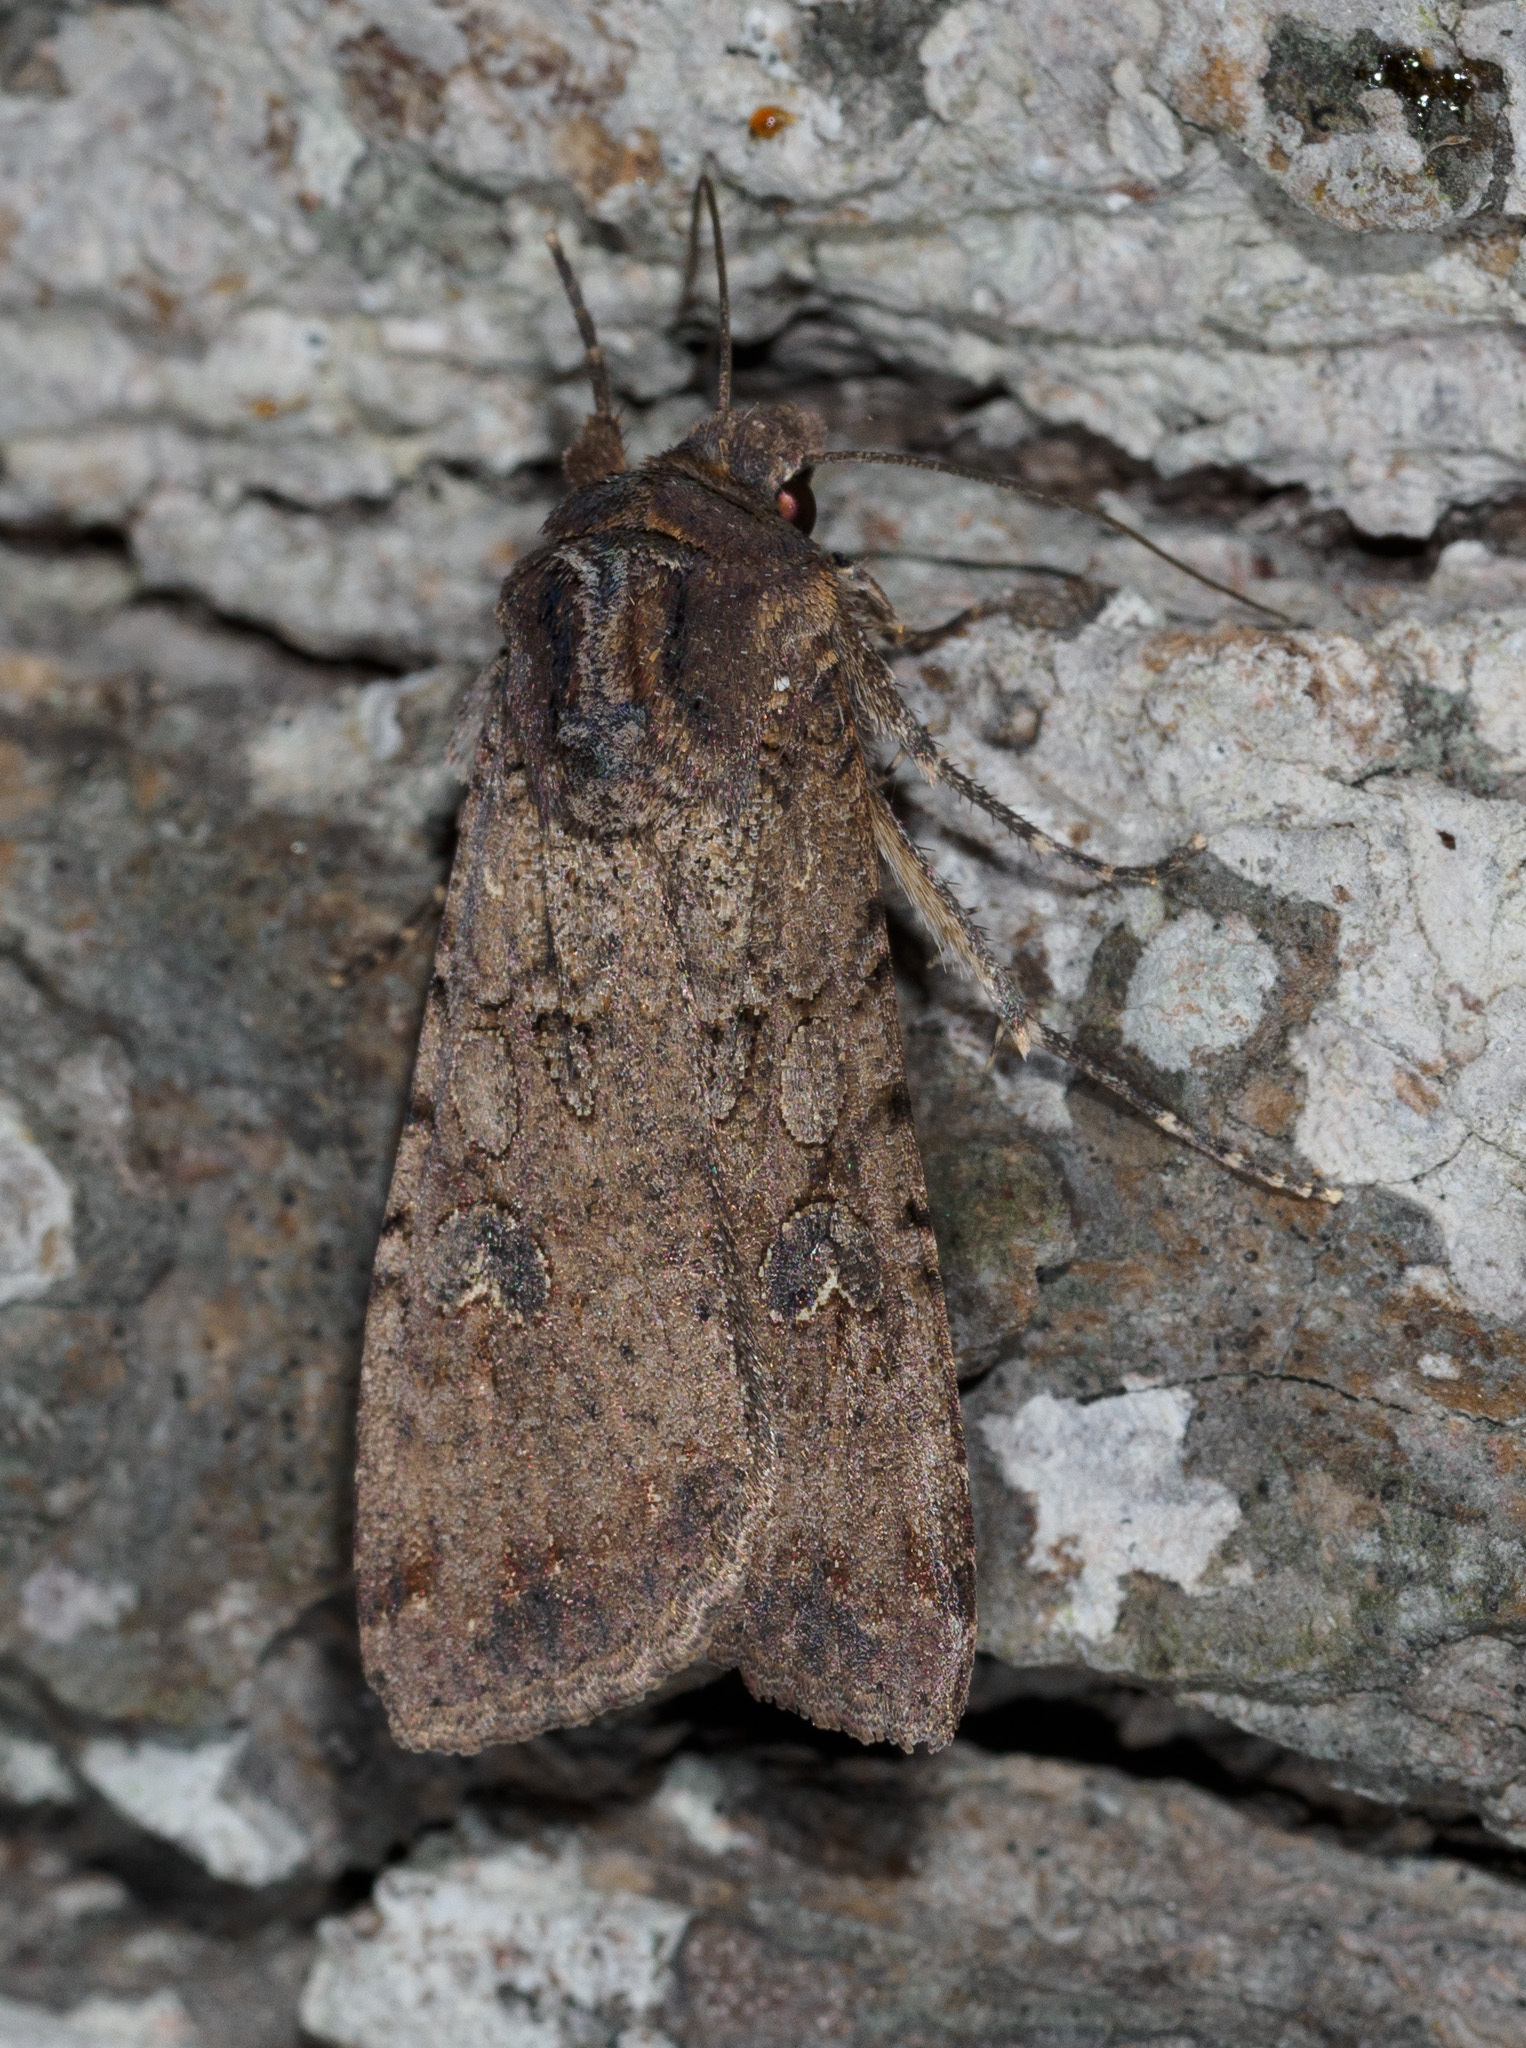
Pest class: cutworms